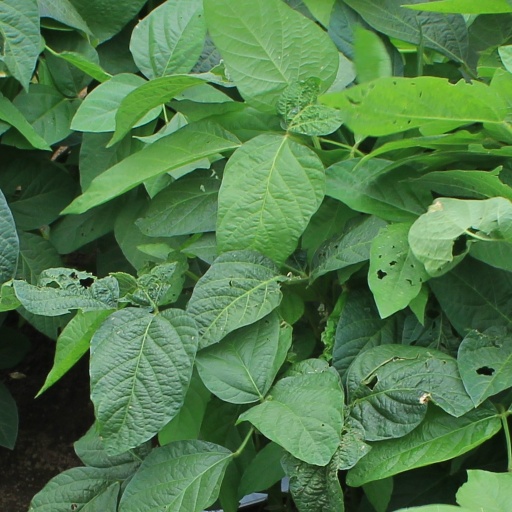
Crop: soybean